Concord High School (California)

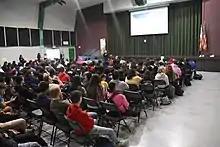
Congressmember Mark DeSaulnier hosting a town hall with students at Concord High School in 2020.

Concord High offers many course choices, including over 18 AP/honors courses. The school once offered many foreign languages, including Spanish, French, German, and American Sign Language, but German and French were discontinued.